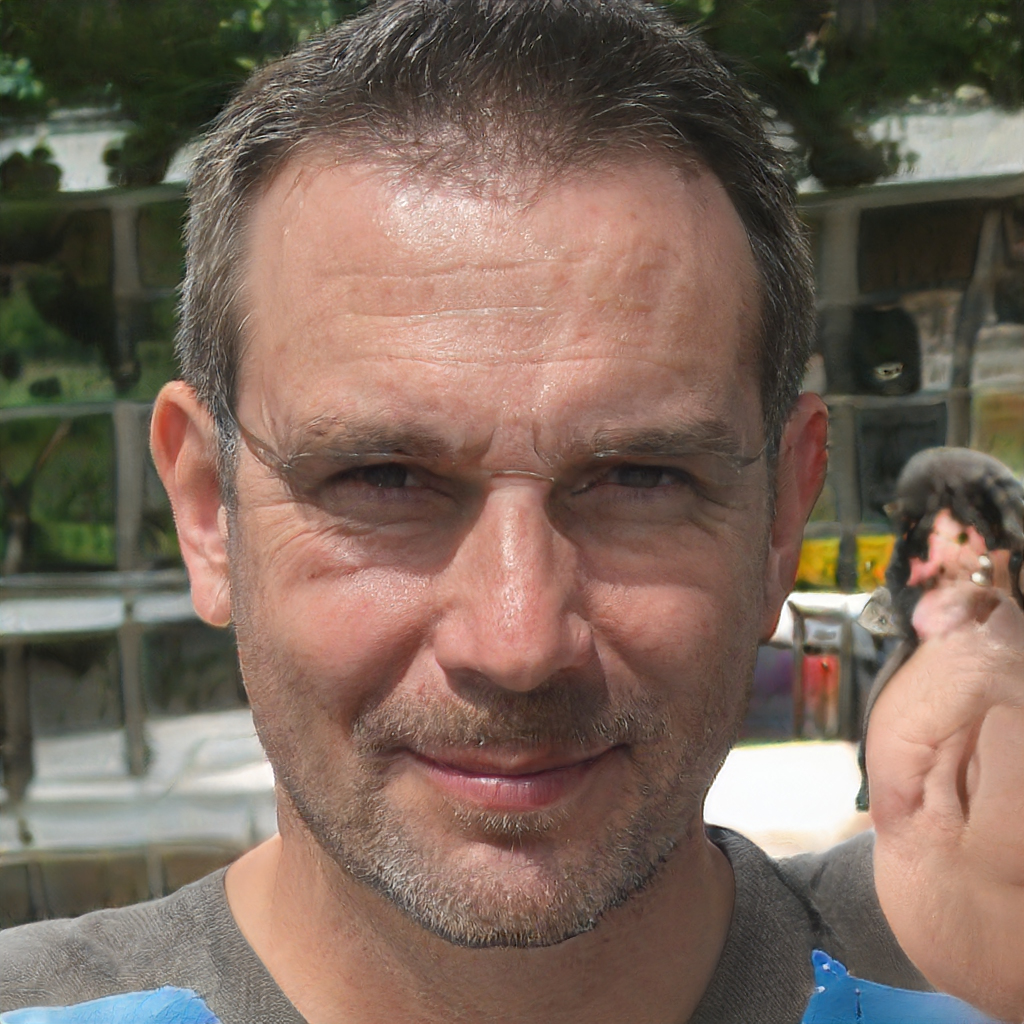
Gender: Male